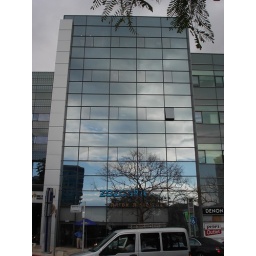
The sky reflected on the front of a building in Herzliya Pituah